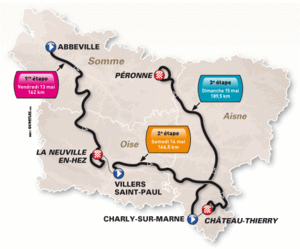
Tour de Picardie 2011 Parcours